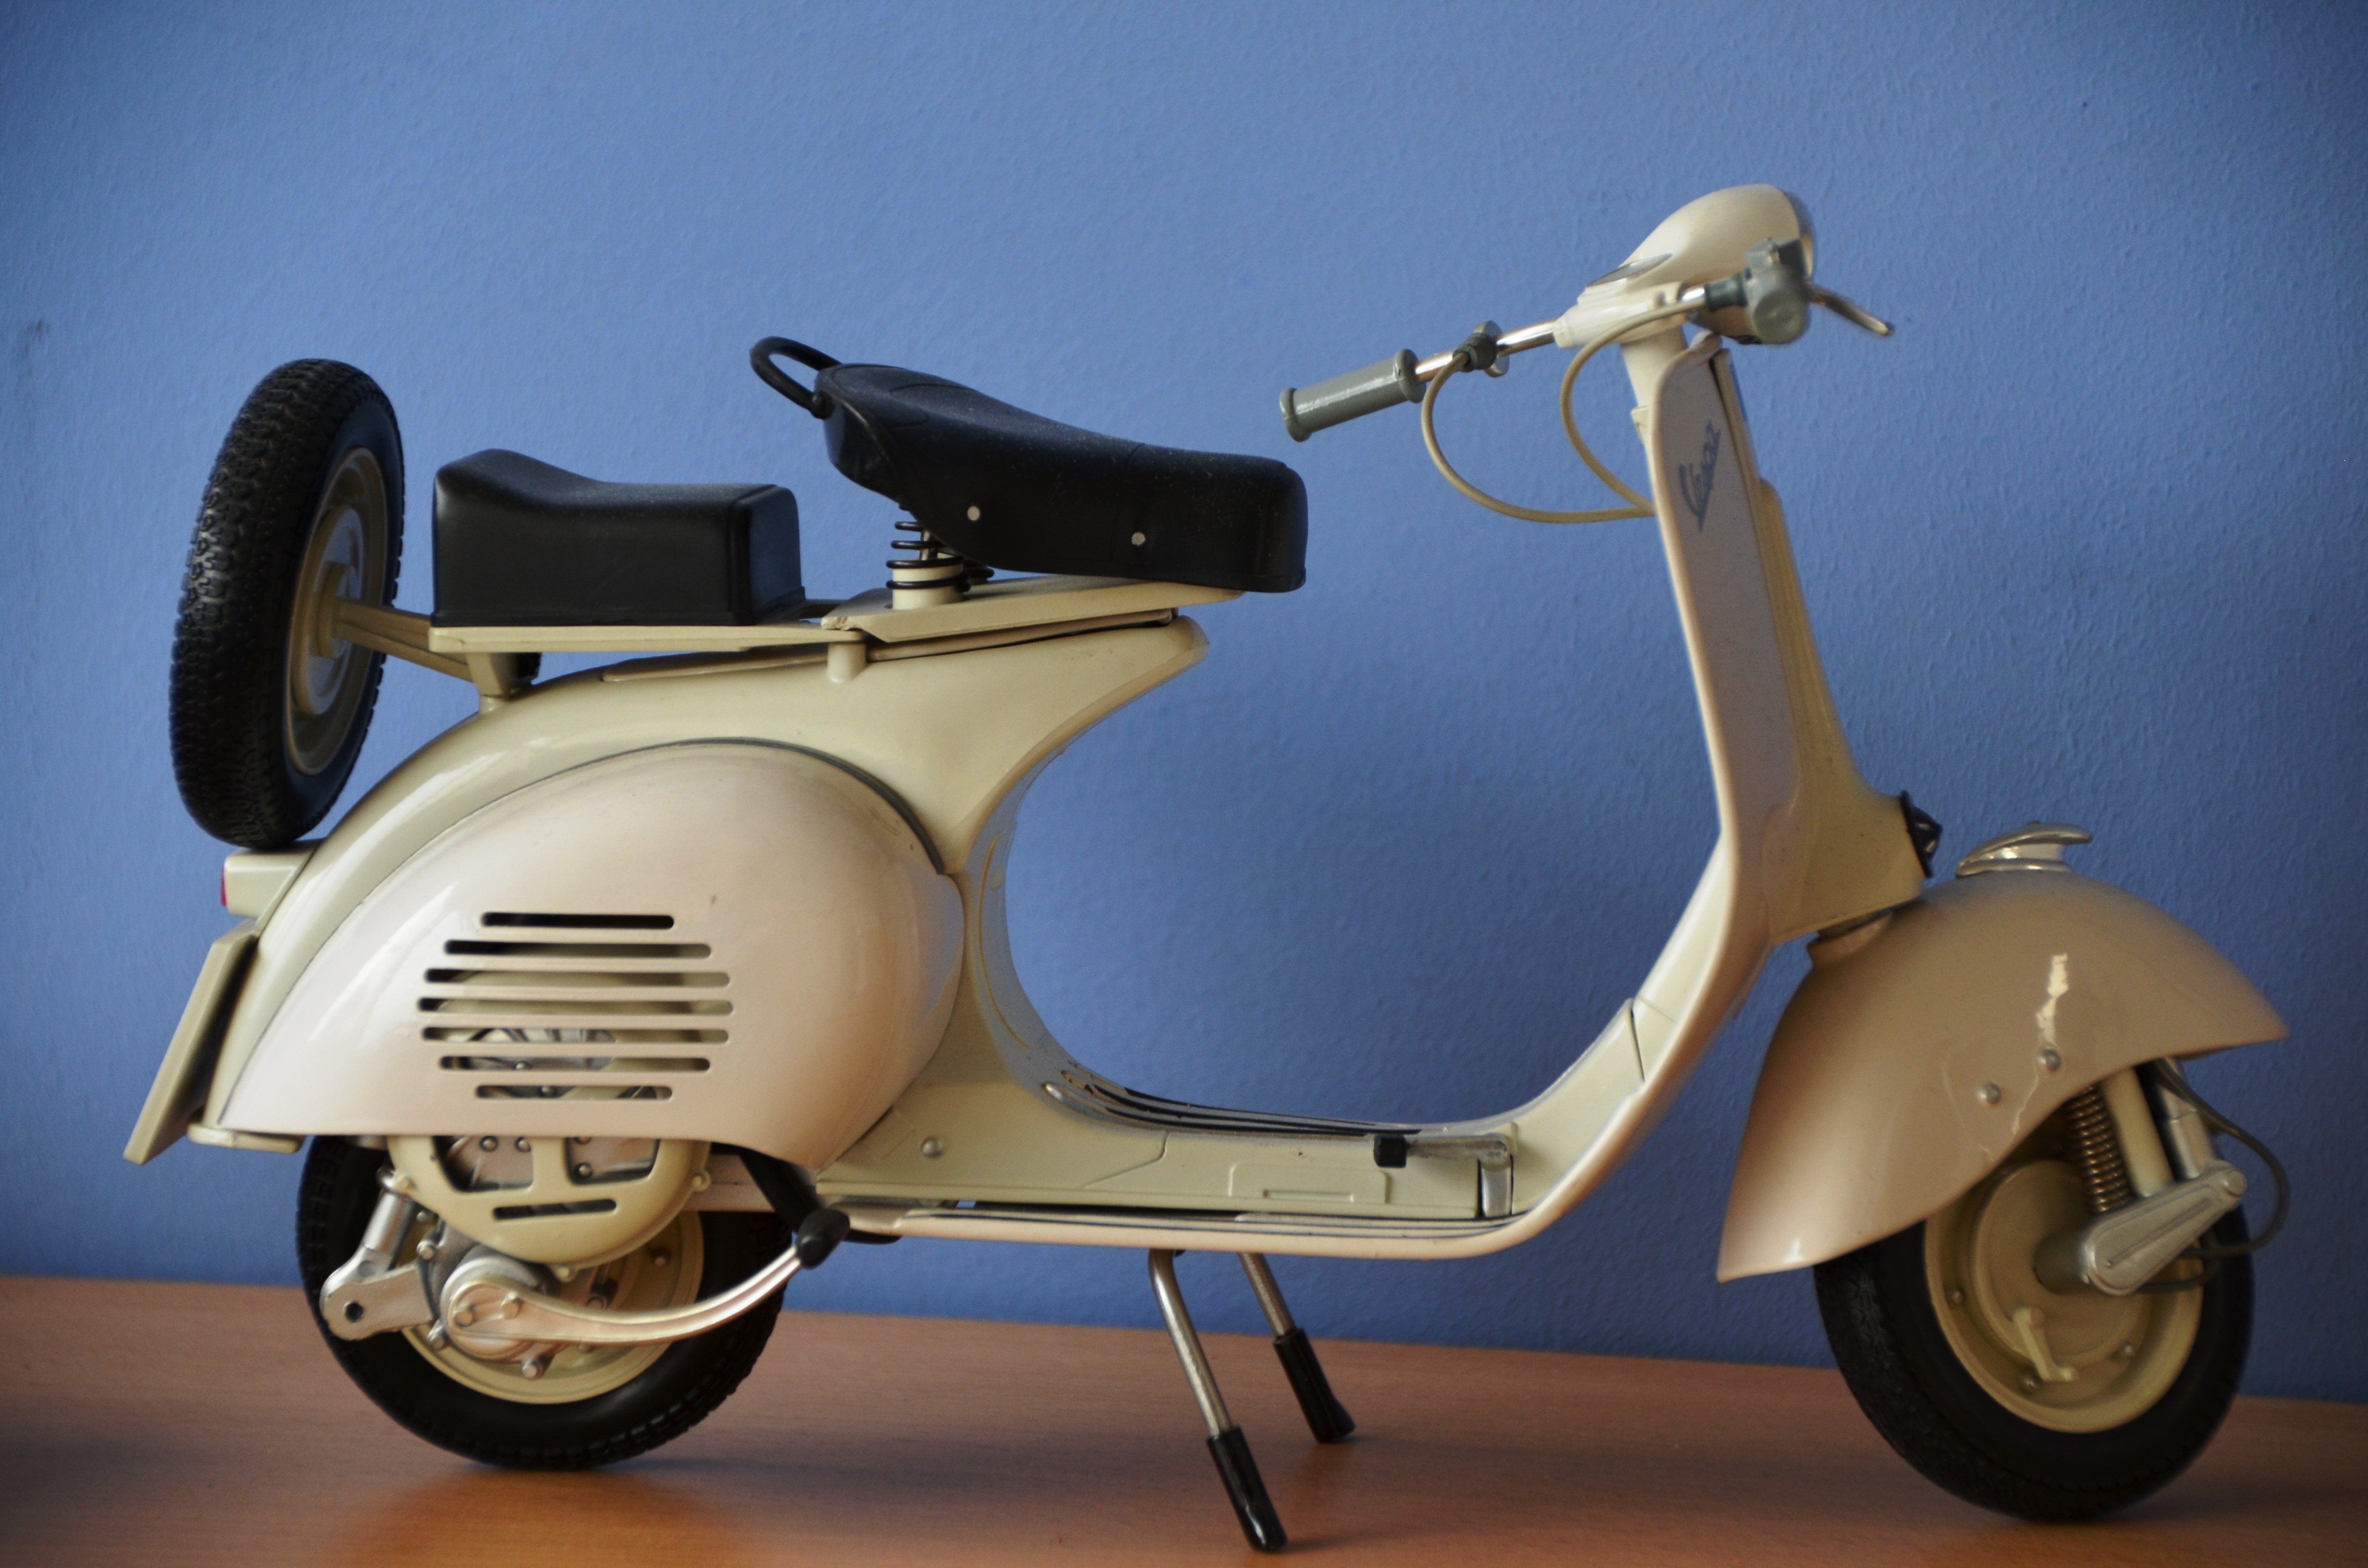
model, italy, scooter, oldtimer, vespa, classic